Memory and aging

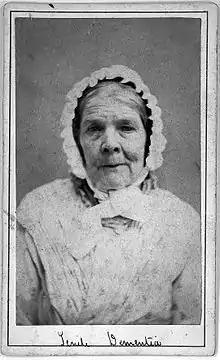
Woman with age-related dementia

Age-related memory loss, sometimes described as "normal aging" (also spelled "ageing" in British English), is qualitatively different from memory loss associated with types of dementia such as Alzheimer's disease, and is believed to have a different brain mechanism.